Bed hangings

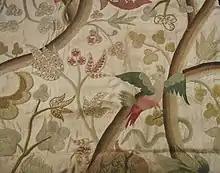
Multicolor design of leaves and a bird embroidered on beige fabric.

The designs used in England were more dense than the open designs found in colonial America, and many used a wider range of stitches. Thread was hard to get in Colonial America, and so it was not used where it would not show. Colonial bed hangings used stitches where most of the wool is visible on the front, and not wasted on the back. Such stitches include economy (Romanian) stitch, flat stitch, herringbone, buttonhole, running (outline), and French and bullion knot stitches. Regardless, the work involved a great deal of time and effort, as it required decorating large expanses of fabric.